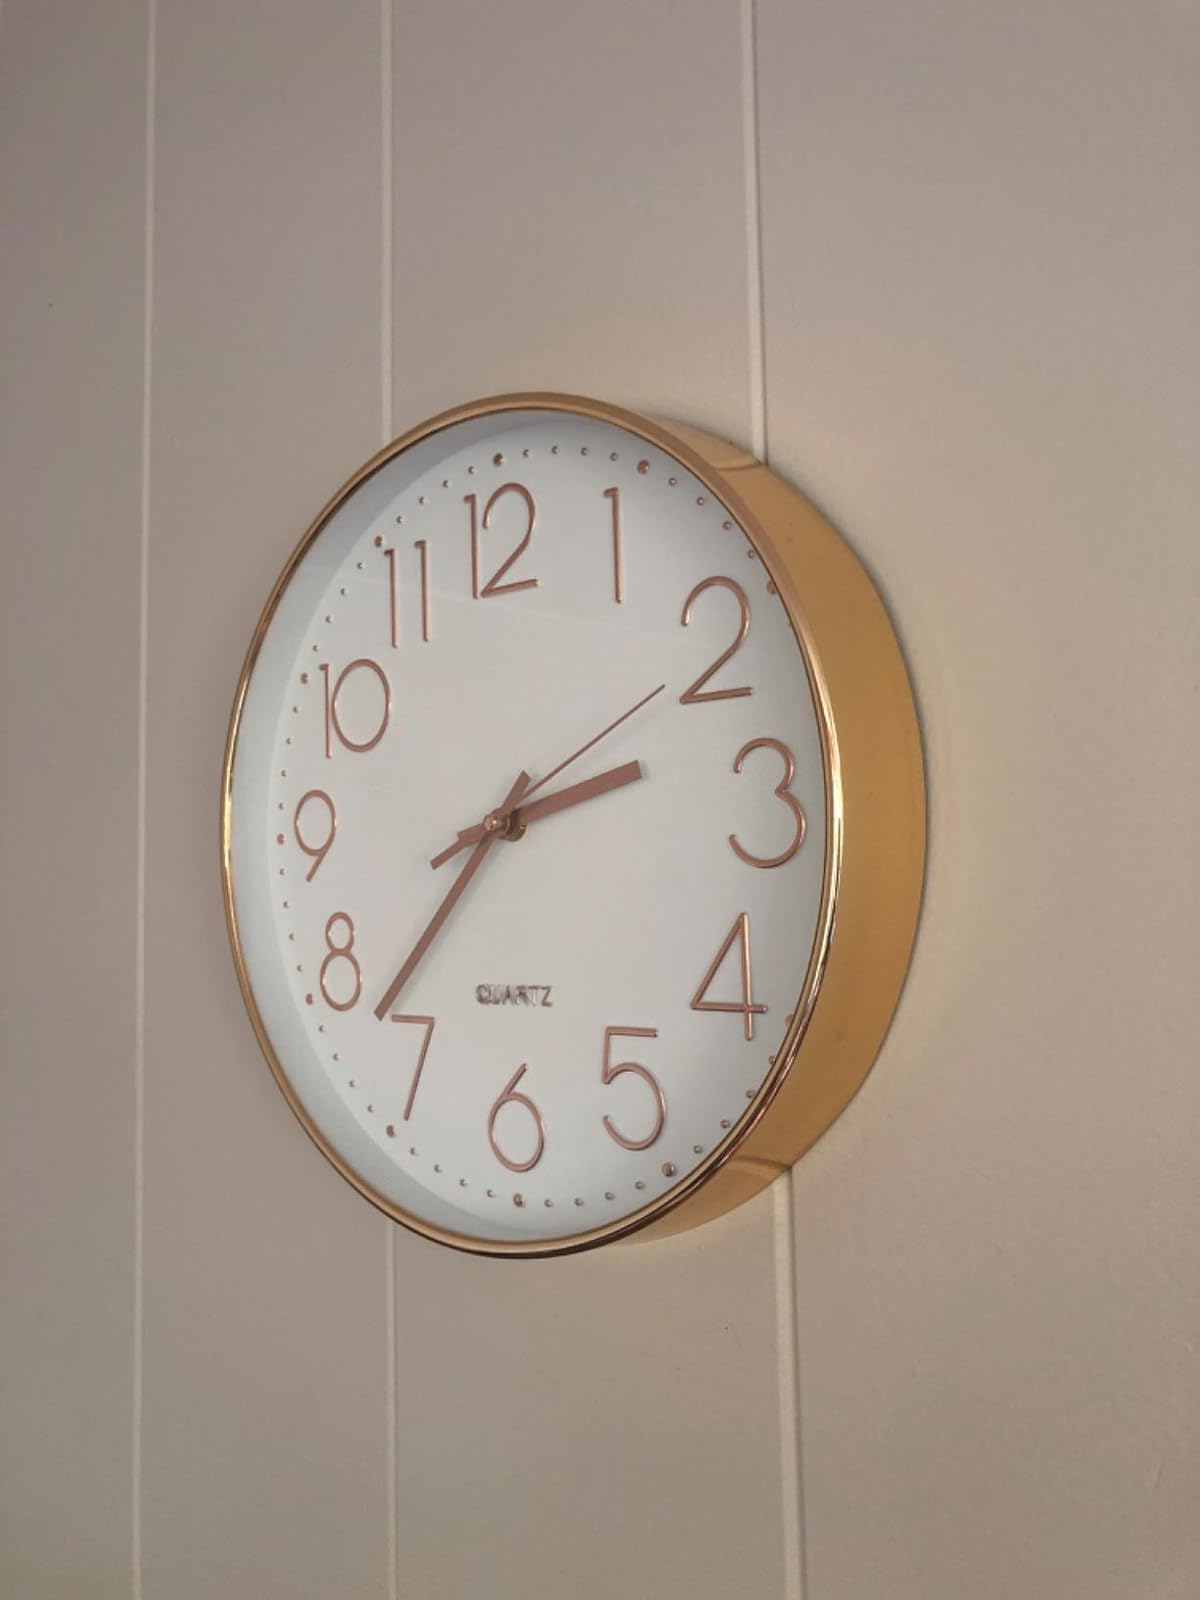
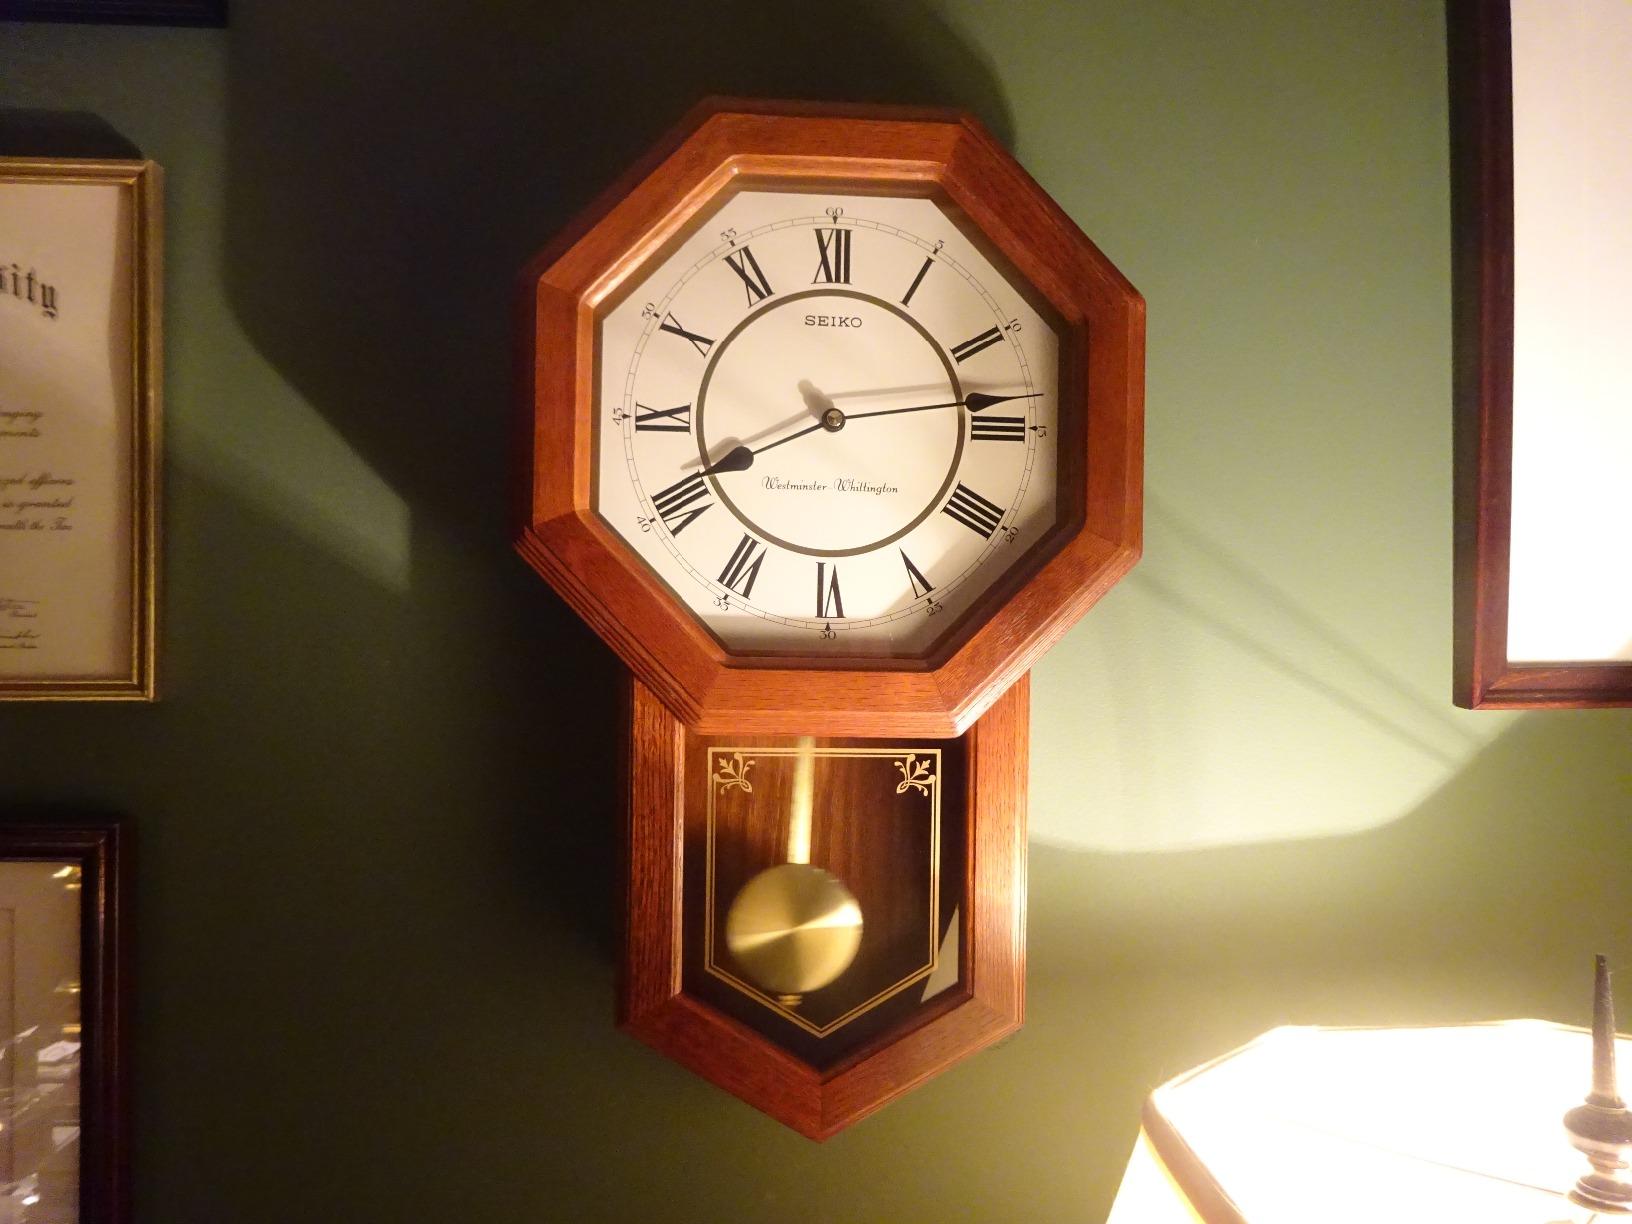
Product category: clock
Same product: no